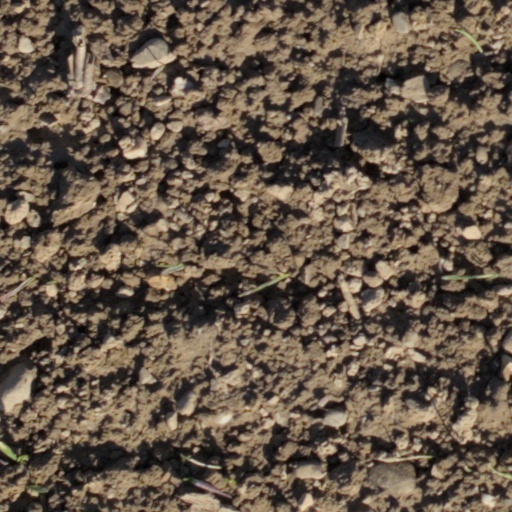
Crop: wheat